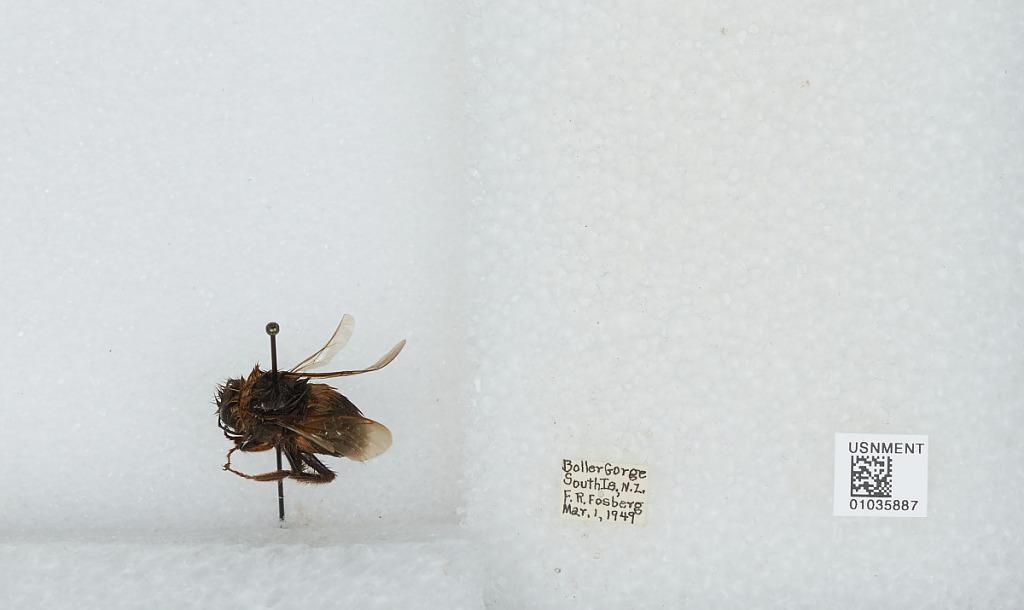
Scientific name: Bombus (Bombus) terrestris (Linnaeus)
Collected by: F. Fosberg
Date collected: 1949-3-1
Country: New Zealand
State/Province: Tasman
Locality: Buller Gorge
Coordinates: -41.7678, 172.193